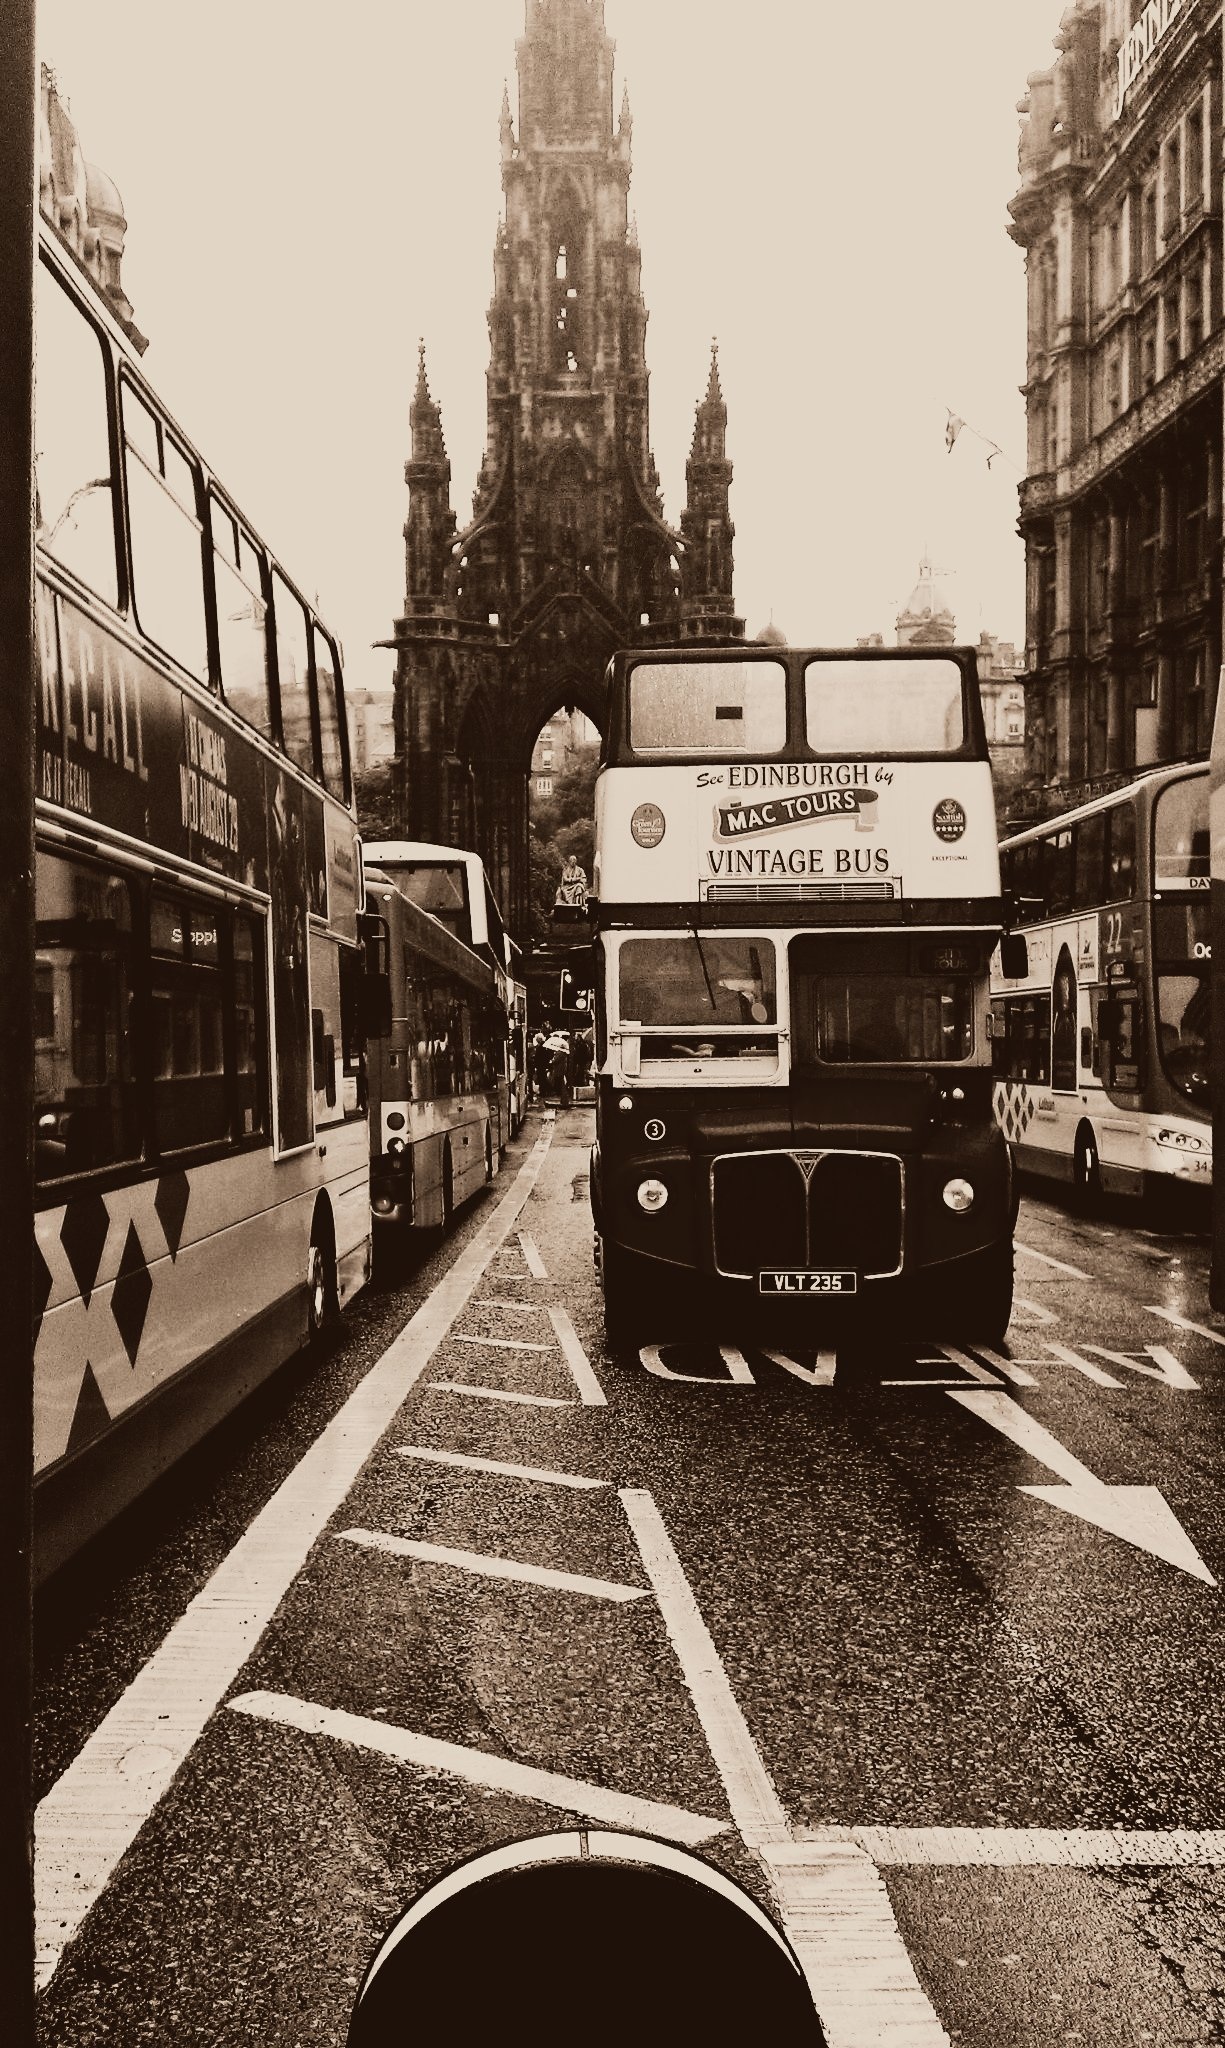
black and white, track, road, street, retro, transport, vehicle, monochrome, lane, public transport, bus, scotland, edinburgh, historically, land vehicle, monochrome photography